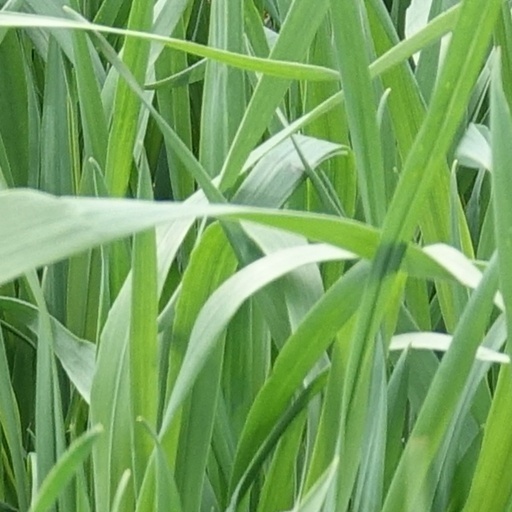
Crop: wheat